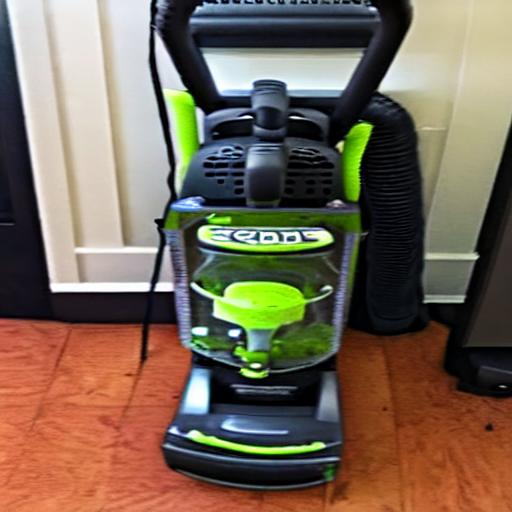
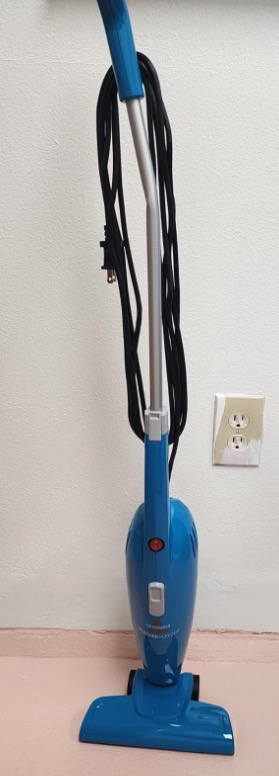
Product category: items_vacuum
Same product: no